History of Moldova

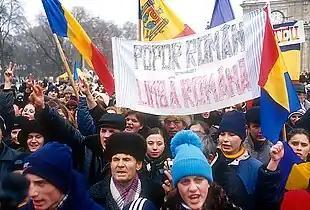
2002 protests

In the climate of Mikhail Gorbachev's perestroika and glasnost, national sentiment escalated in the Moldavian SSR in 1988. In 1989, the Popular Front of Moldova was formed as an association of independent cultural and political groups and gained official recognition. The Popular Front organized a number of large demonstrations, which led to the designation of Moldovan as the official language of the MSSR on August 31, 1989, and a return to the Latin alphabet.